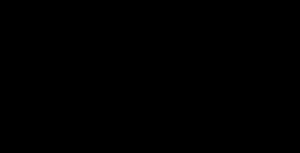
Le rhodocène ou bisrhodium(II), est un composé organométallique de la famille des métallocènes. De formule [Rh(C₅H₅)₂], il est constitué d'un atome de rhodium lié par liaisons covalentes rhodium–carbone à deux cycles de cyclopentadiényle entre lesquels il est pris en sandwich. Sa forme radicale est présente au-dessus de 150 °C ou piégée à des températures de type azote liquide. À température ambiante, des paires de ces radicaux se combinent pour former un dimère, ou deux des cycles de cyclopentadiényle sont joints, et se présentant sous la forme d'un solide jaune.